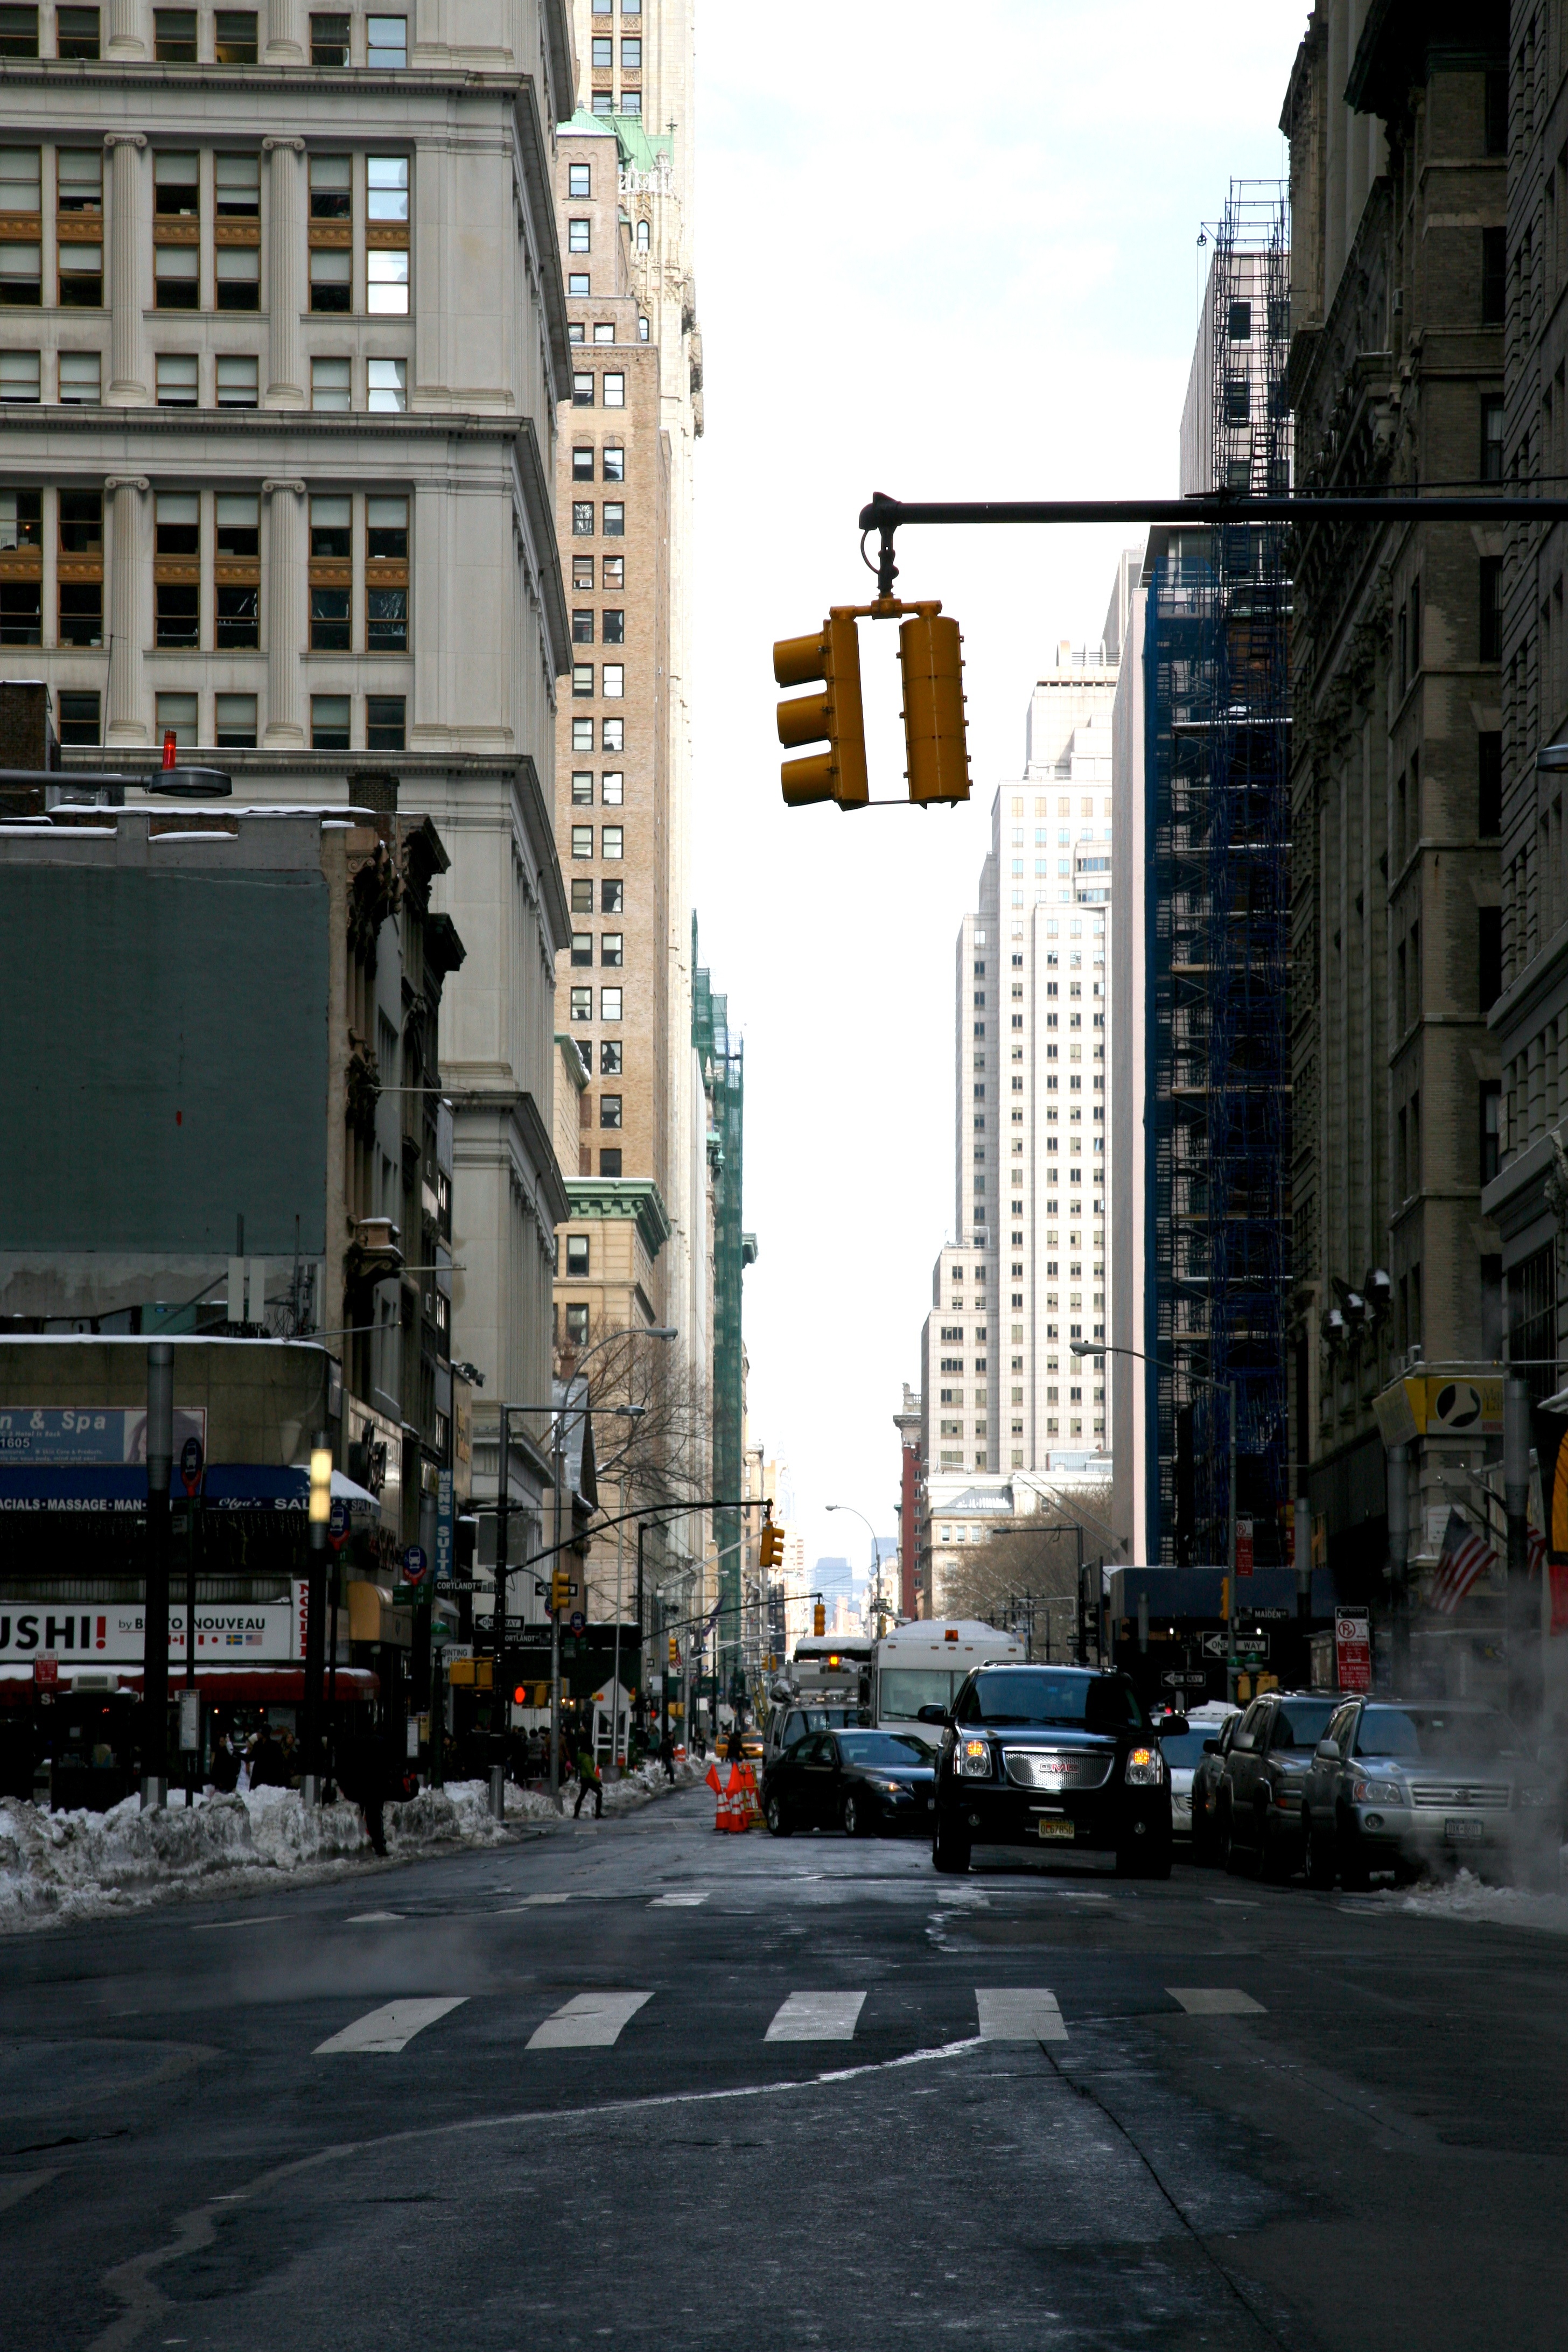
pedestrian, architecture, road, skyline, street, town, alley, city, skyscraper, manhattan, cityscape, downtown, nyc, canon, lane, lighting, tower block, newyork, infrastructure, newyorkcity, ny, 5d, lowermanhattan, metropolis, ef24105mmf4lisusm, neighbourhood, urban area, human settlement, metropolitan area